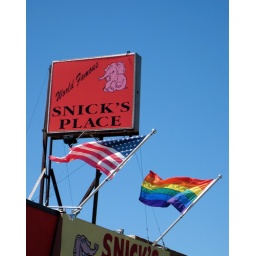
Snick's Place, 1402 South 3rd Street, Las Vegas, Nevada. A gay bar in Las Vegas. Love the pink elephant!